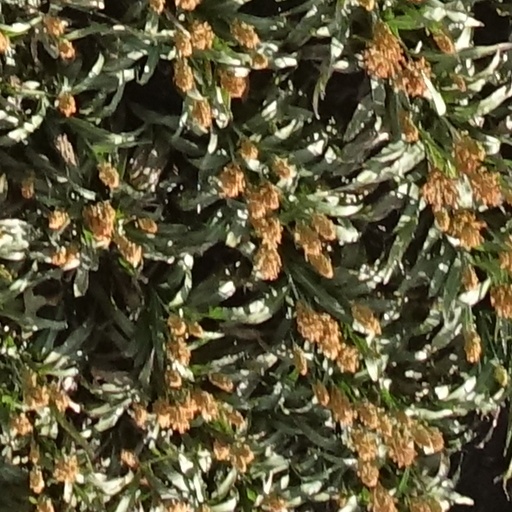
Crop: sorghum